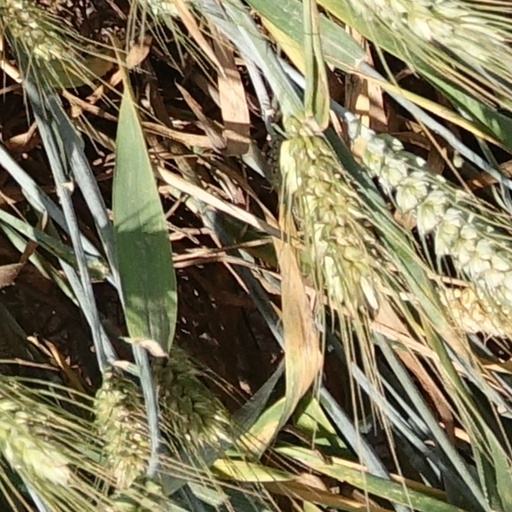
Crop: wheat